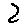
Label: 2